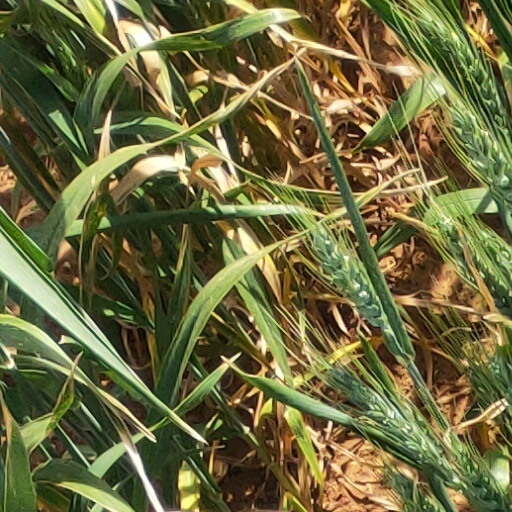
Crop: wheat